Hajar Mountains

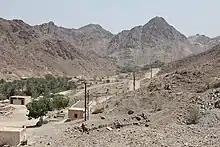
Mountains in the UAE Emirate of Fujairah

The northernmost mountains of the Hajar range are found on the Musandam Peninsula. For this reason, the phrase "Ru'us al-Jibal" ("Heads of the Mountains") is applied to them, or the peninsula itself. Despite being physically part of the western Hajar, they differ in geology and hydrology to the rest of the range. The highest point in the UAE is located at Jebel Jais near Ras Al Khaimah, which measures from sea level, but since the summit is on the Omani side, Jabal ar Rahrah, measuring over , has the highest peak in the UAE.